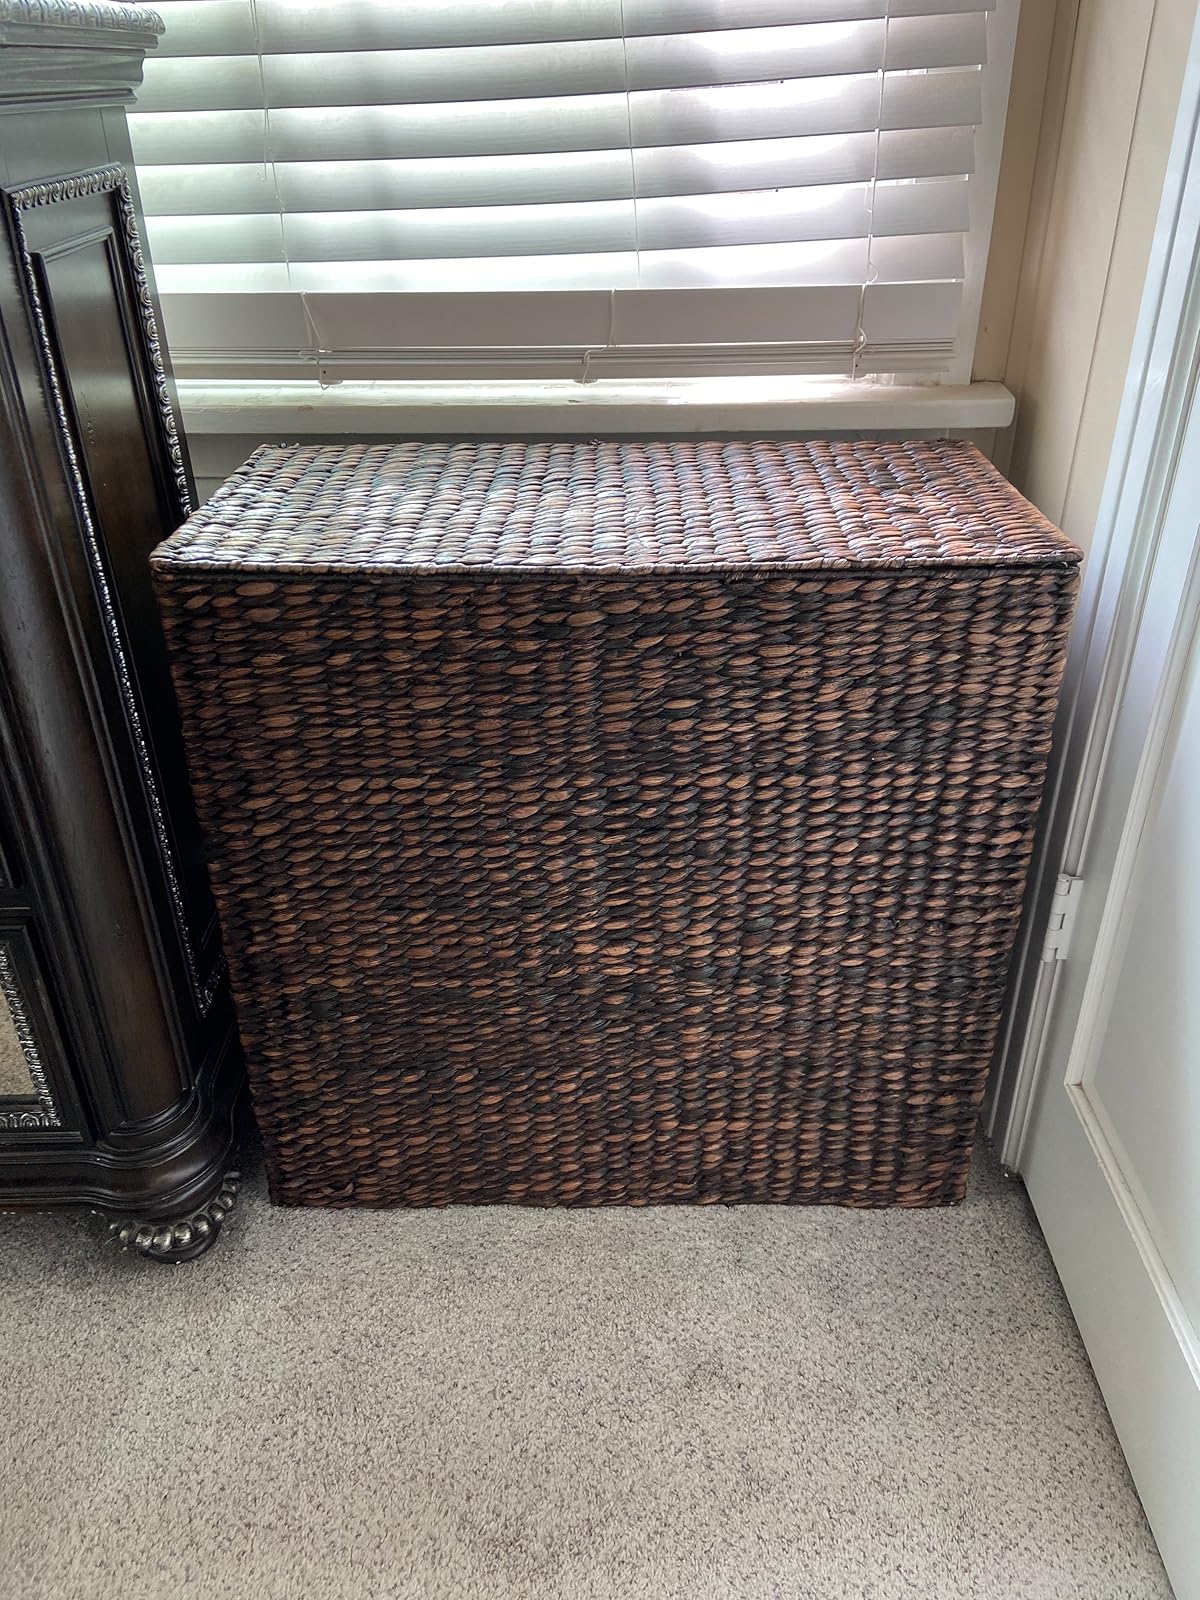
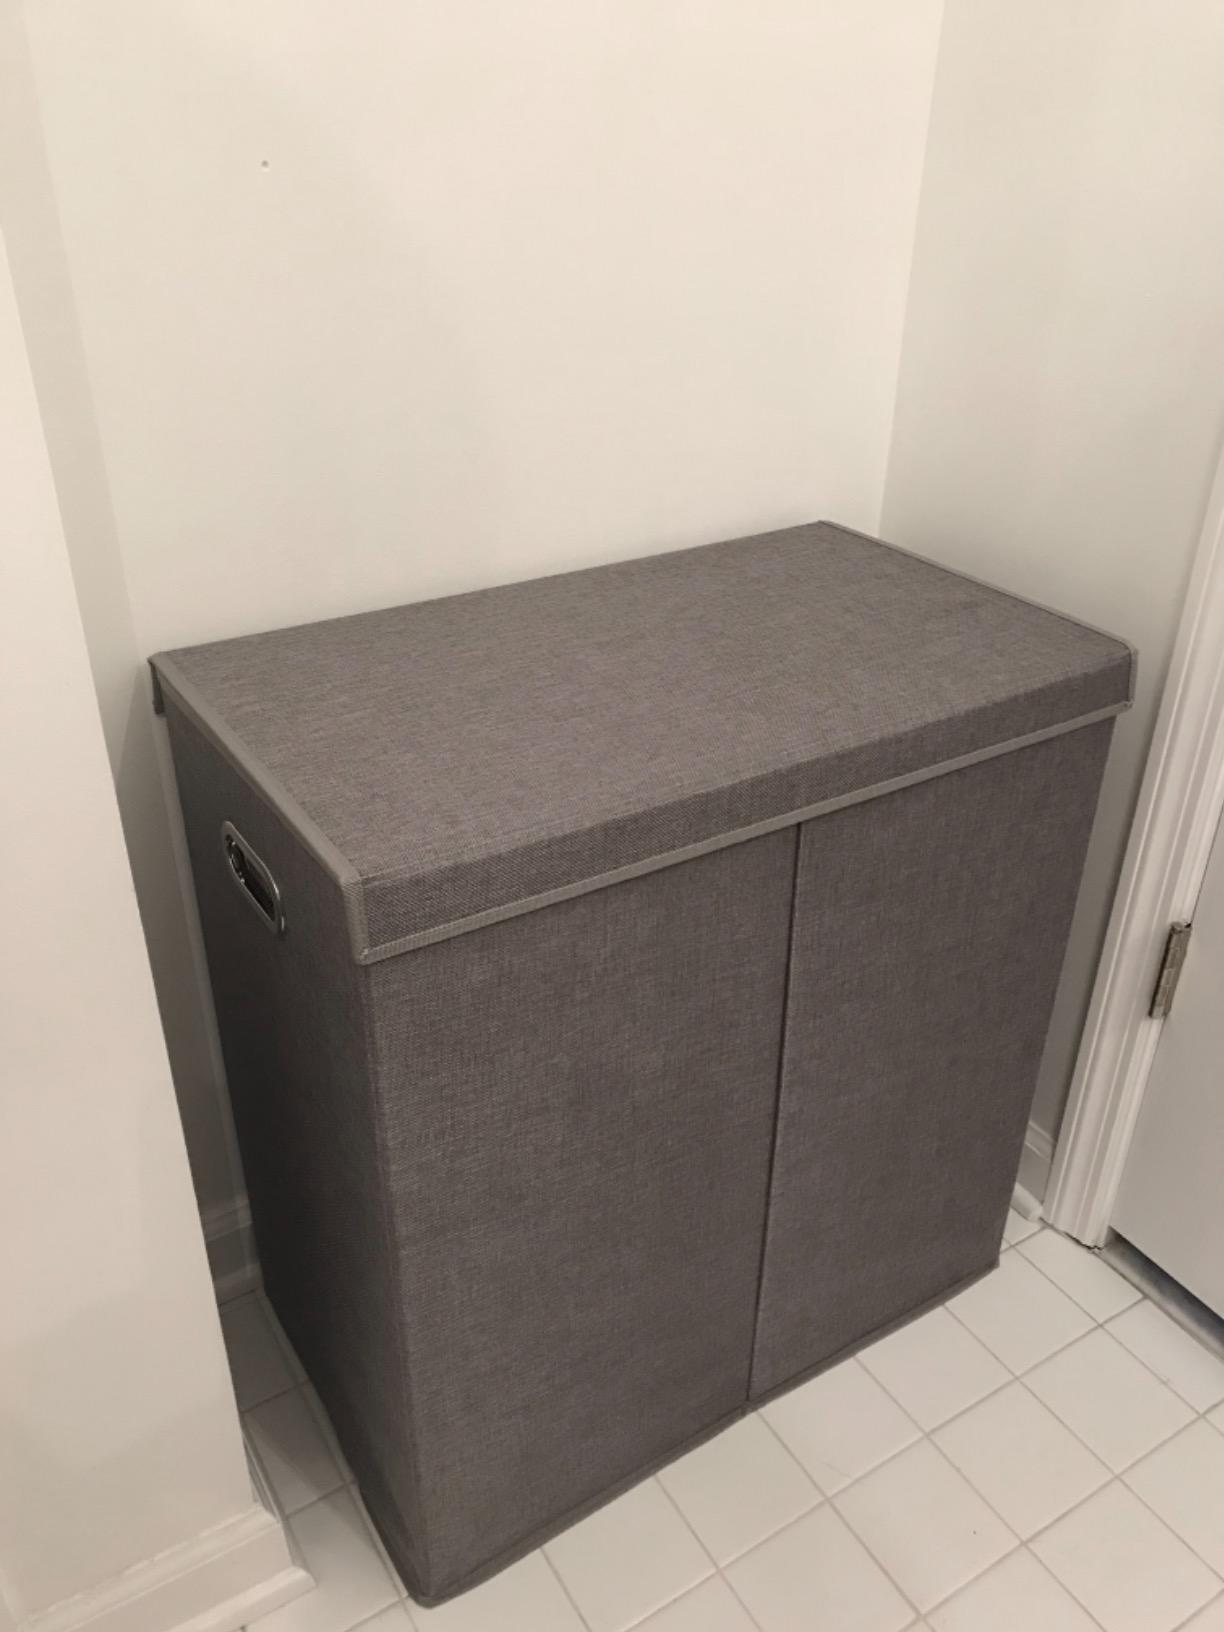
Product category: items_hamper
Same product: no